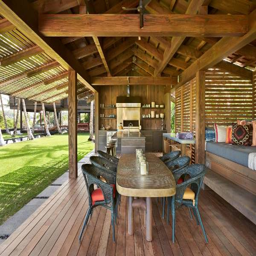
exposed beams and rafters reinforce the connection to traditional buildings .